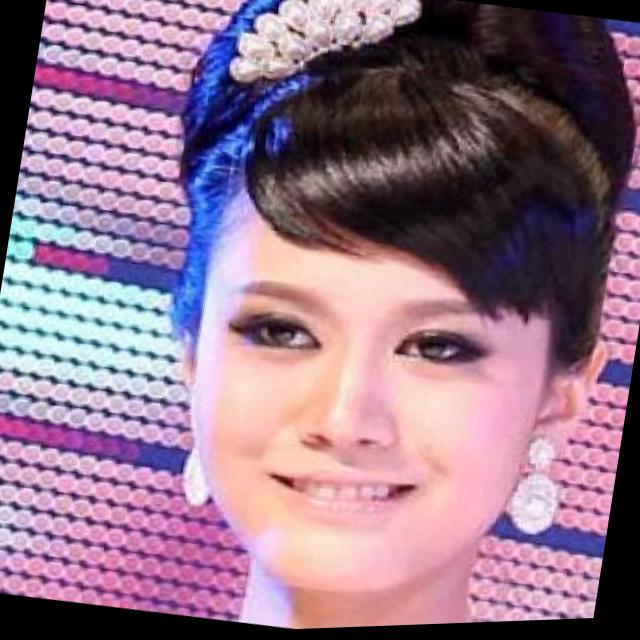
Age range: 21-44